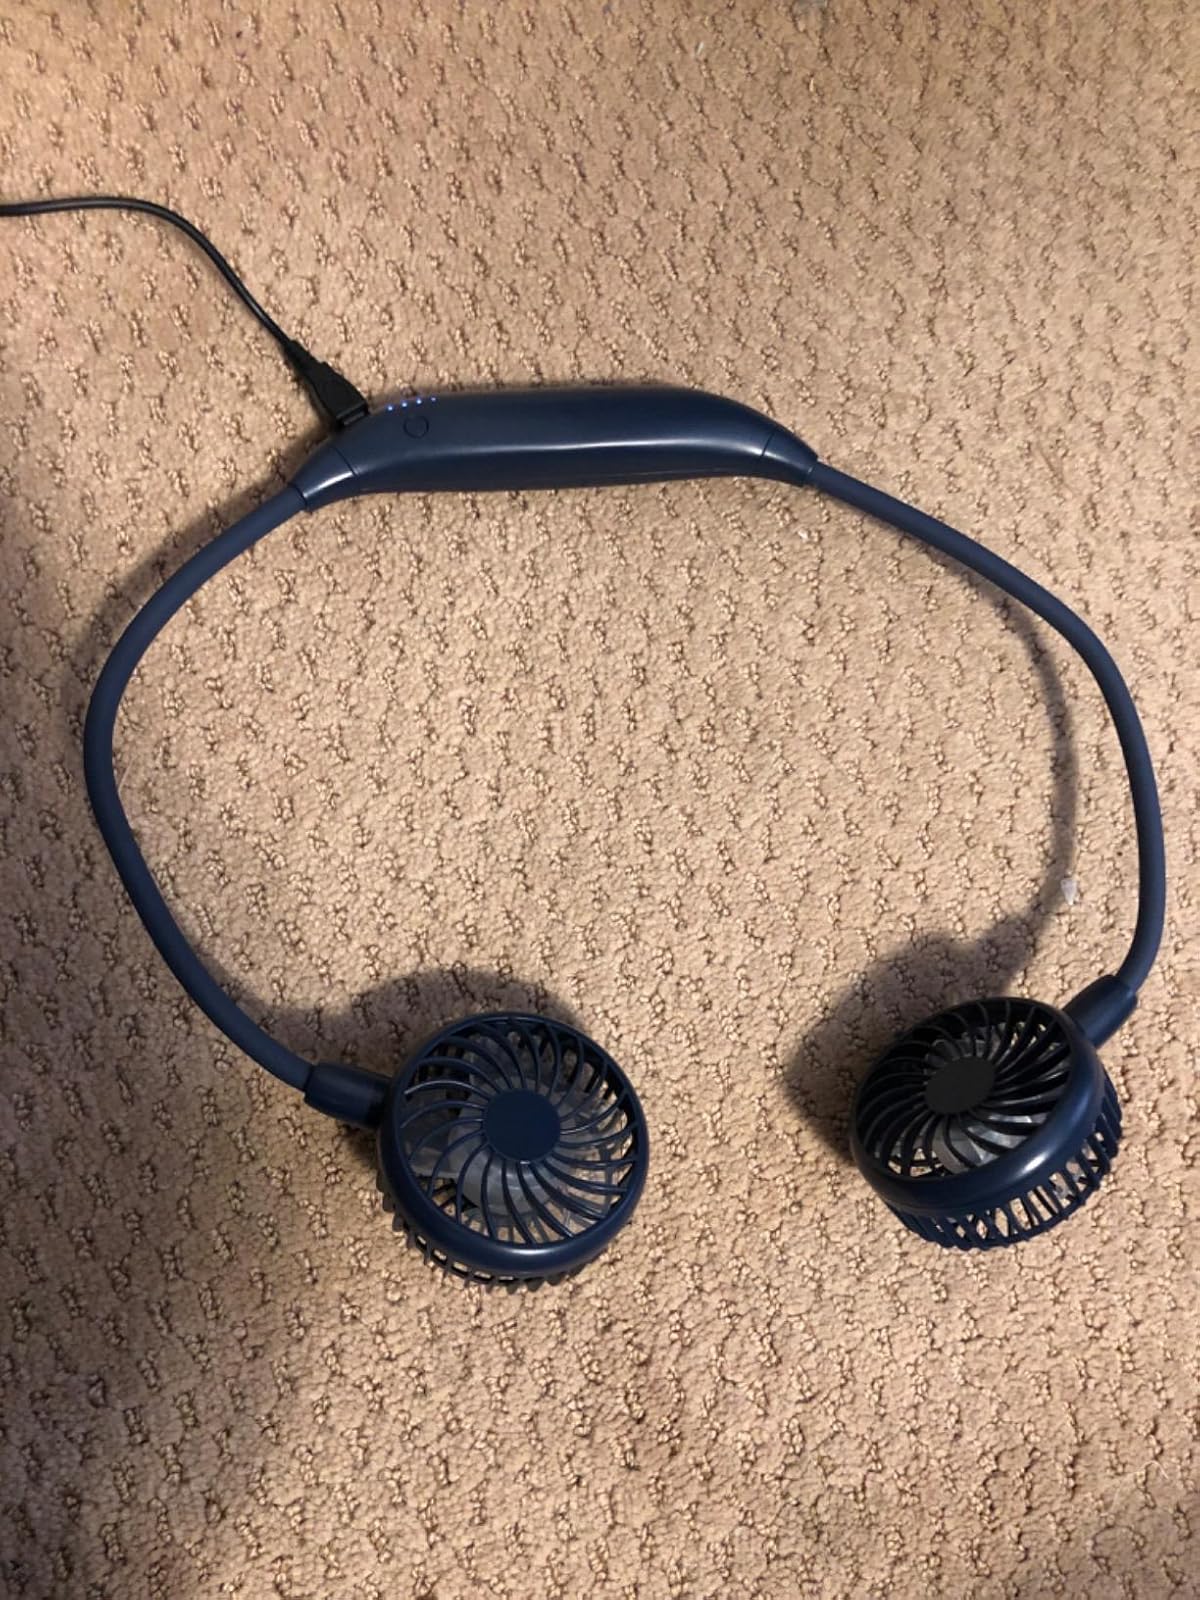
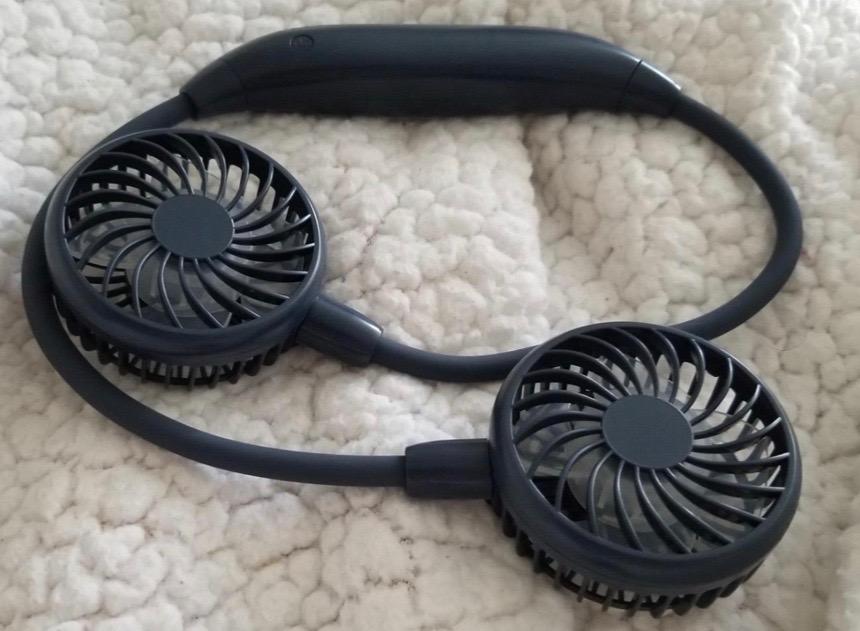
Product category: fan
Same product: yes